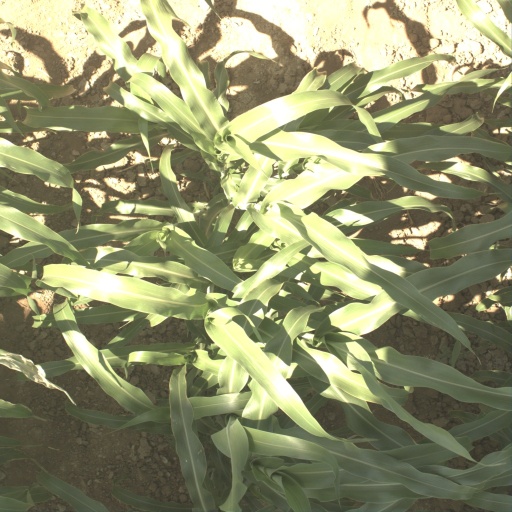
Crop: sorghum